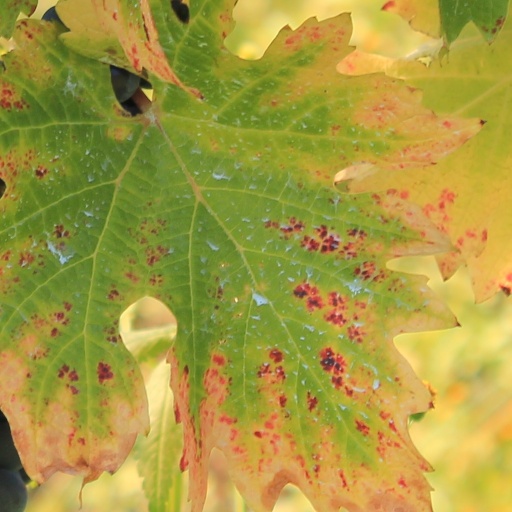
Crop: grape